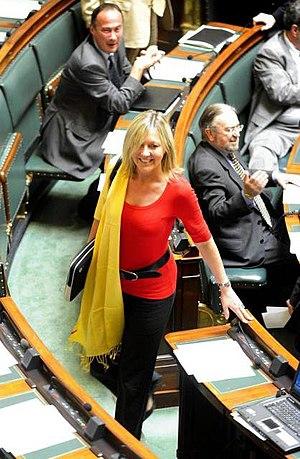
En période de crise communautaire, Corinne De Permentier revendique son attachement à la Belgique.
Corinne E.M. De Permentier, née le 5 avril 1960 à Etterbeek est une femme politique belge.